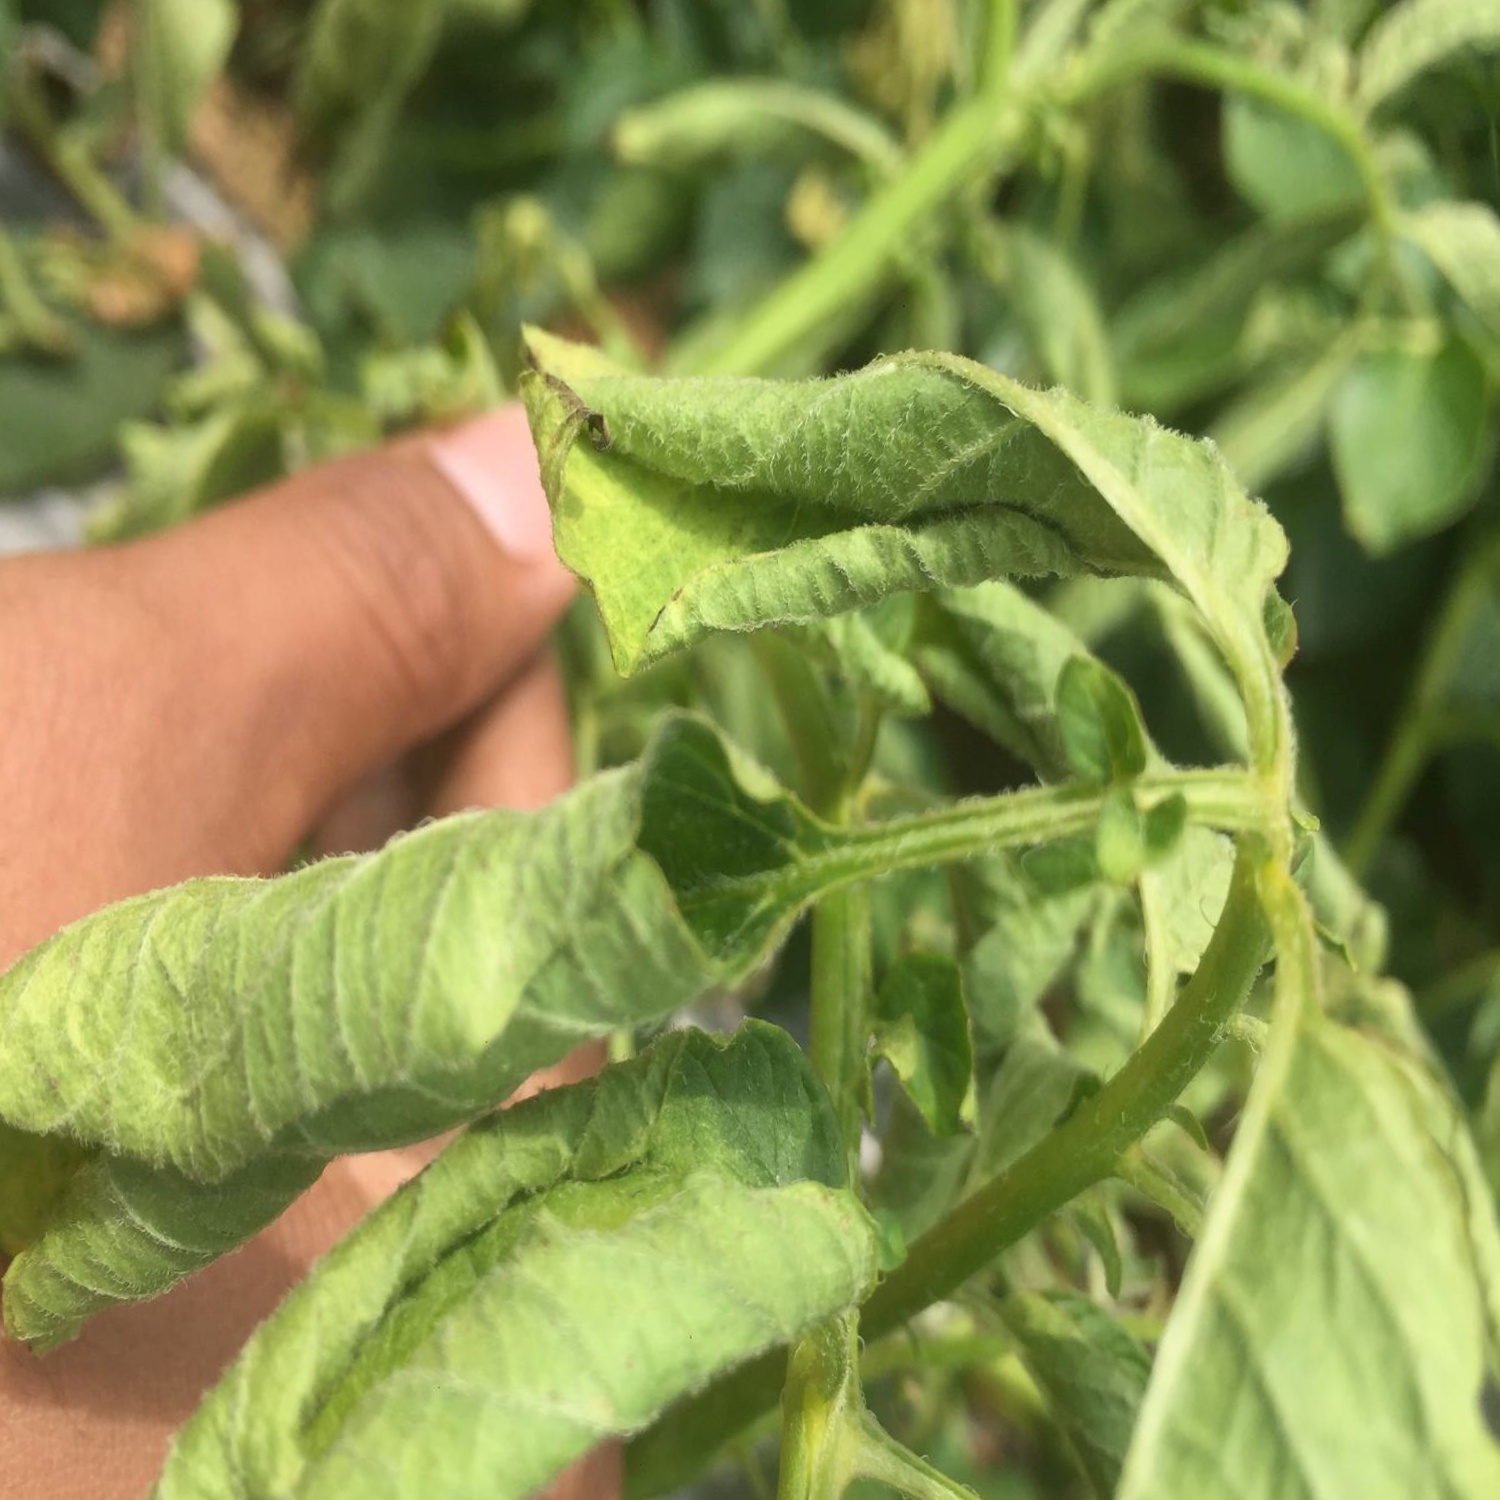
Etiqueta: Pudricion_Parda